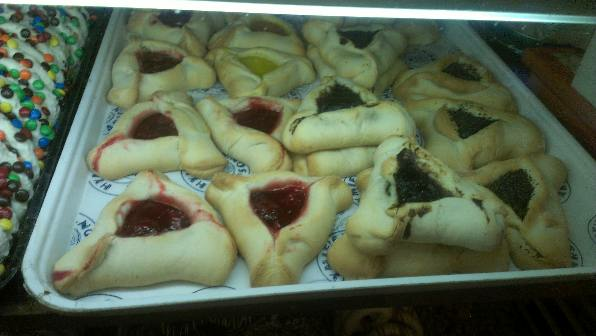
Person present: No